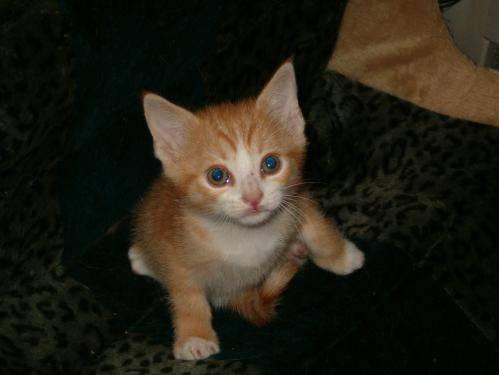
cat